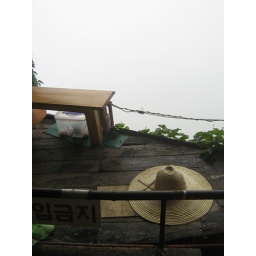
Monks bed clinging to a sheer drop-off cliff, high in the clouds on Geumganggeul